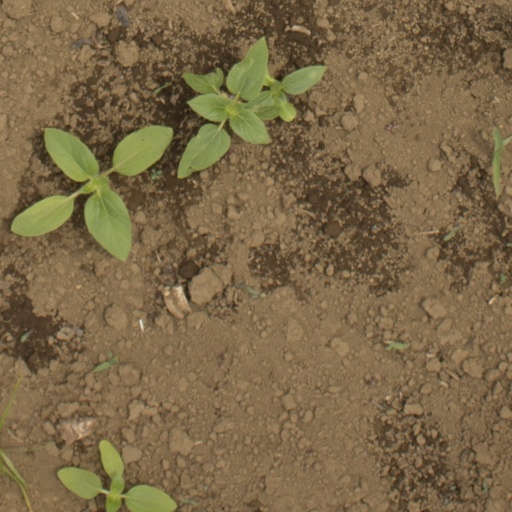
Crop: Jerusalem artichoke